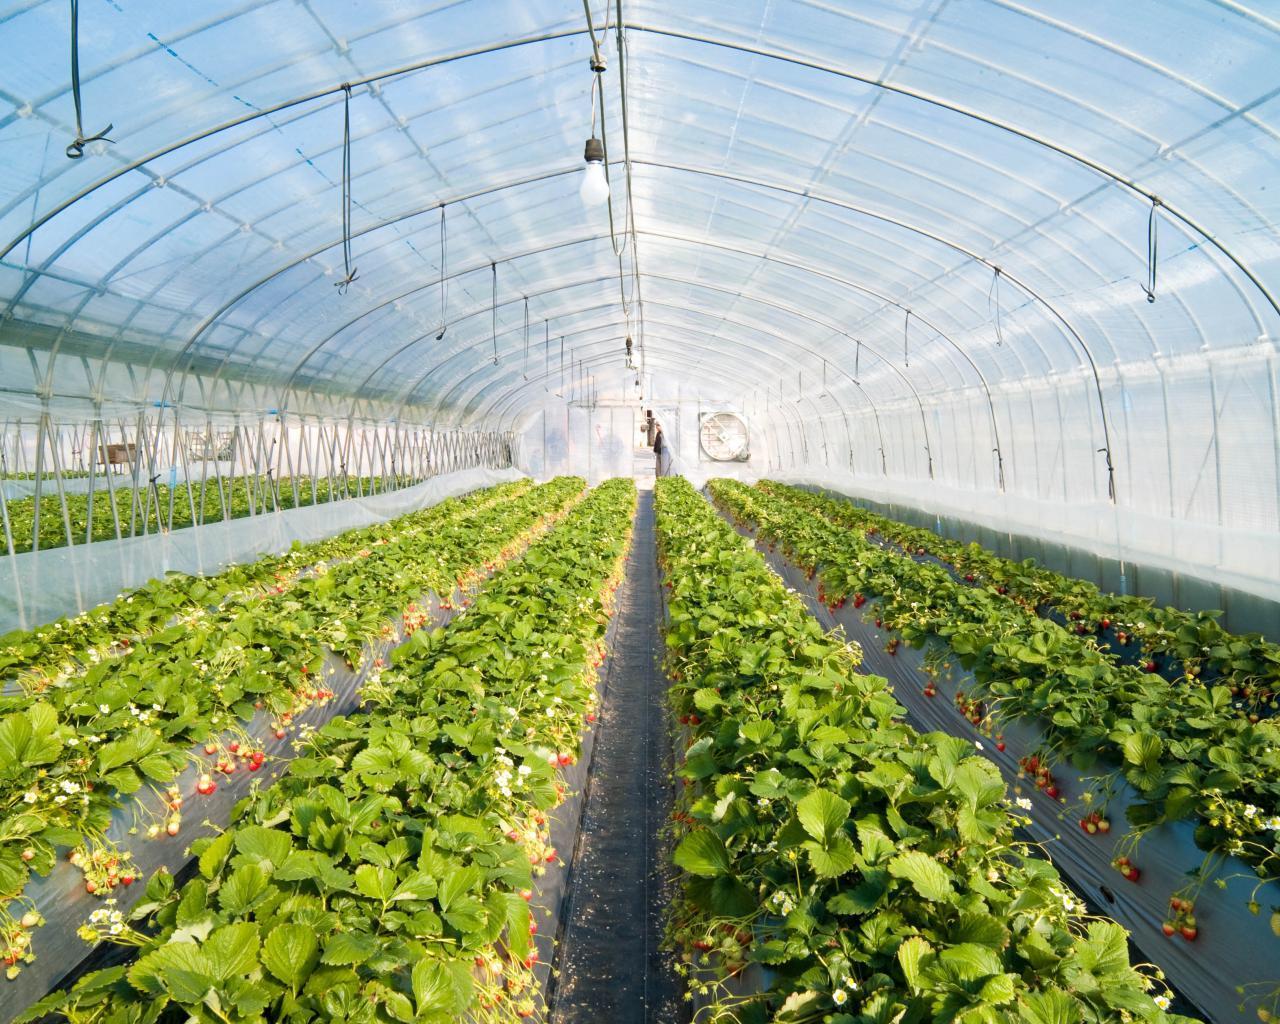
Kilimo cha nyumba ya kijani iliyofunikwa kwa plastiki ili kulinda mimea dhidi ya hali mbaya ya hewa, na kudhibithi mazingira ukuaji kama vile joto na unyevu. Hutumika kulima mboga, matunda, maua pamoja na miche ya miti.